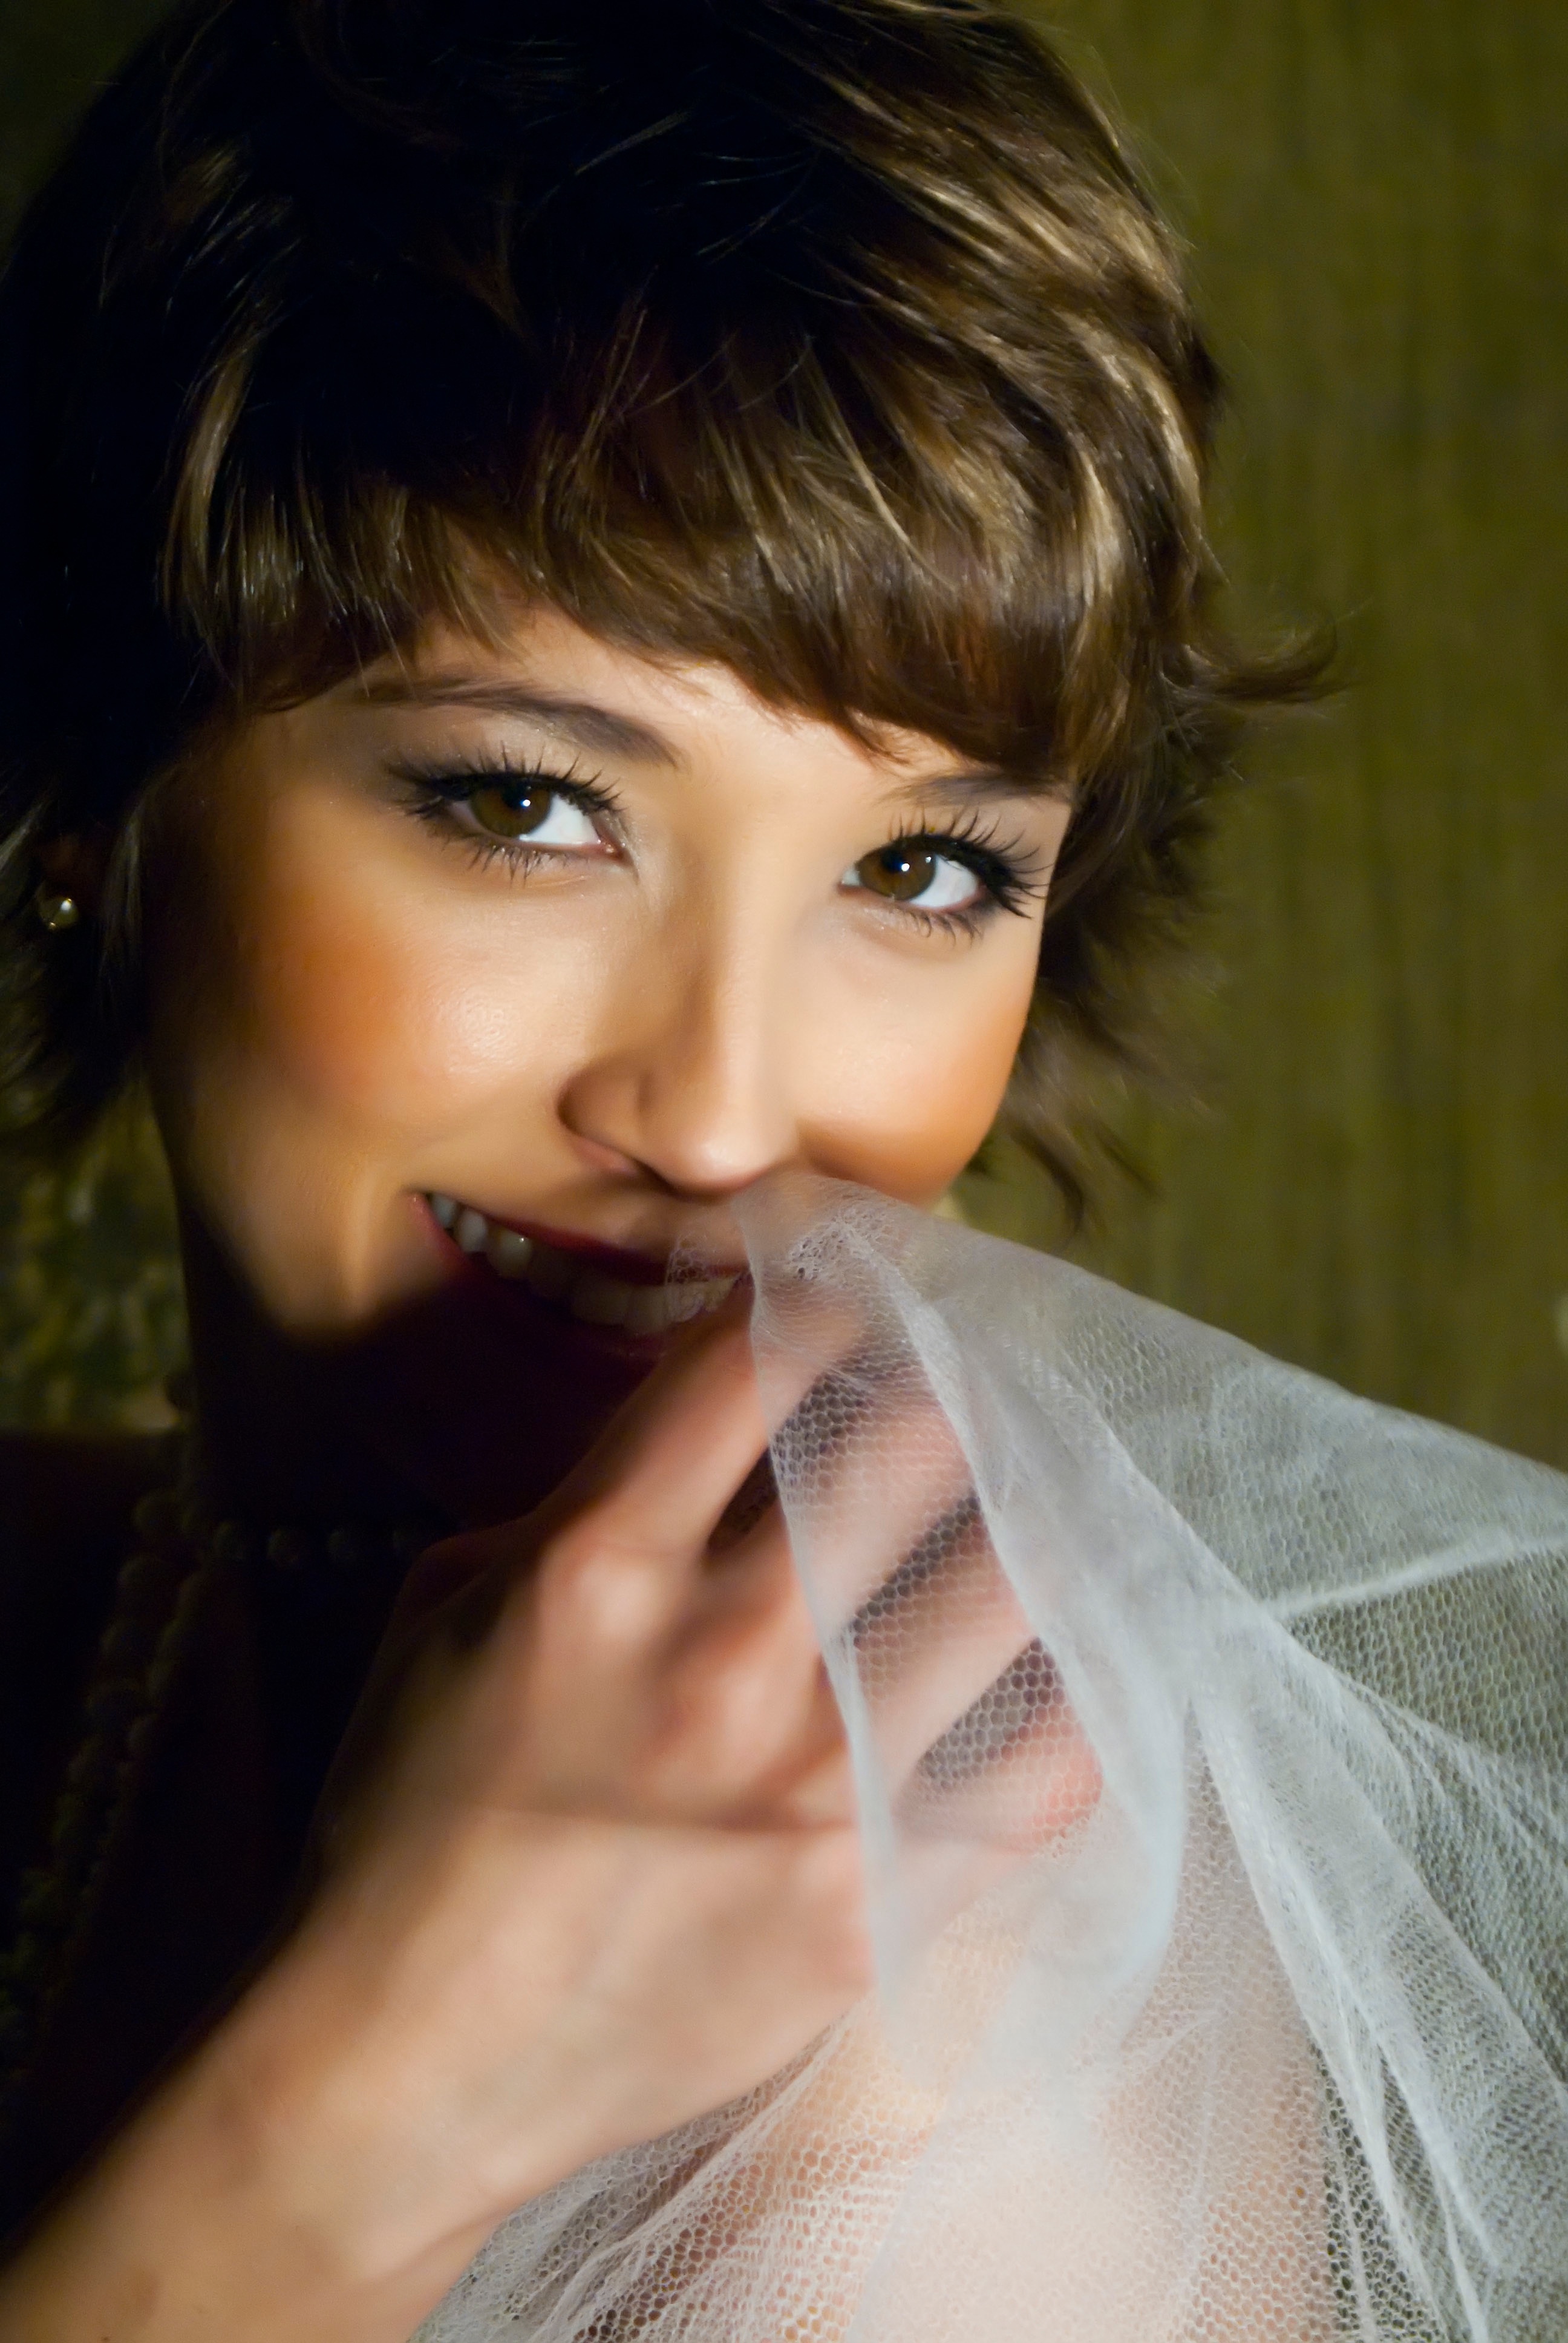
person, girl, woman, hair, photography, singer, portrait, model, fashion, lady, lip, hairstyle, mouth, long hair, close up, black hair, face, nose, eye, head, skin, beauty, blond, organ, photo shoot, brown hair, portrait photography